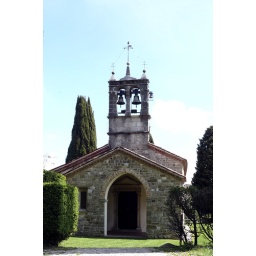
Chiesetta di S.Eufemia XIVsec St. Eufemia church XIVsec On the hill near my house